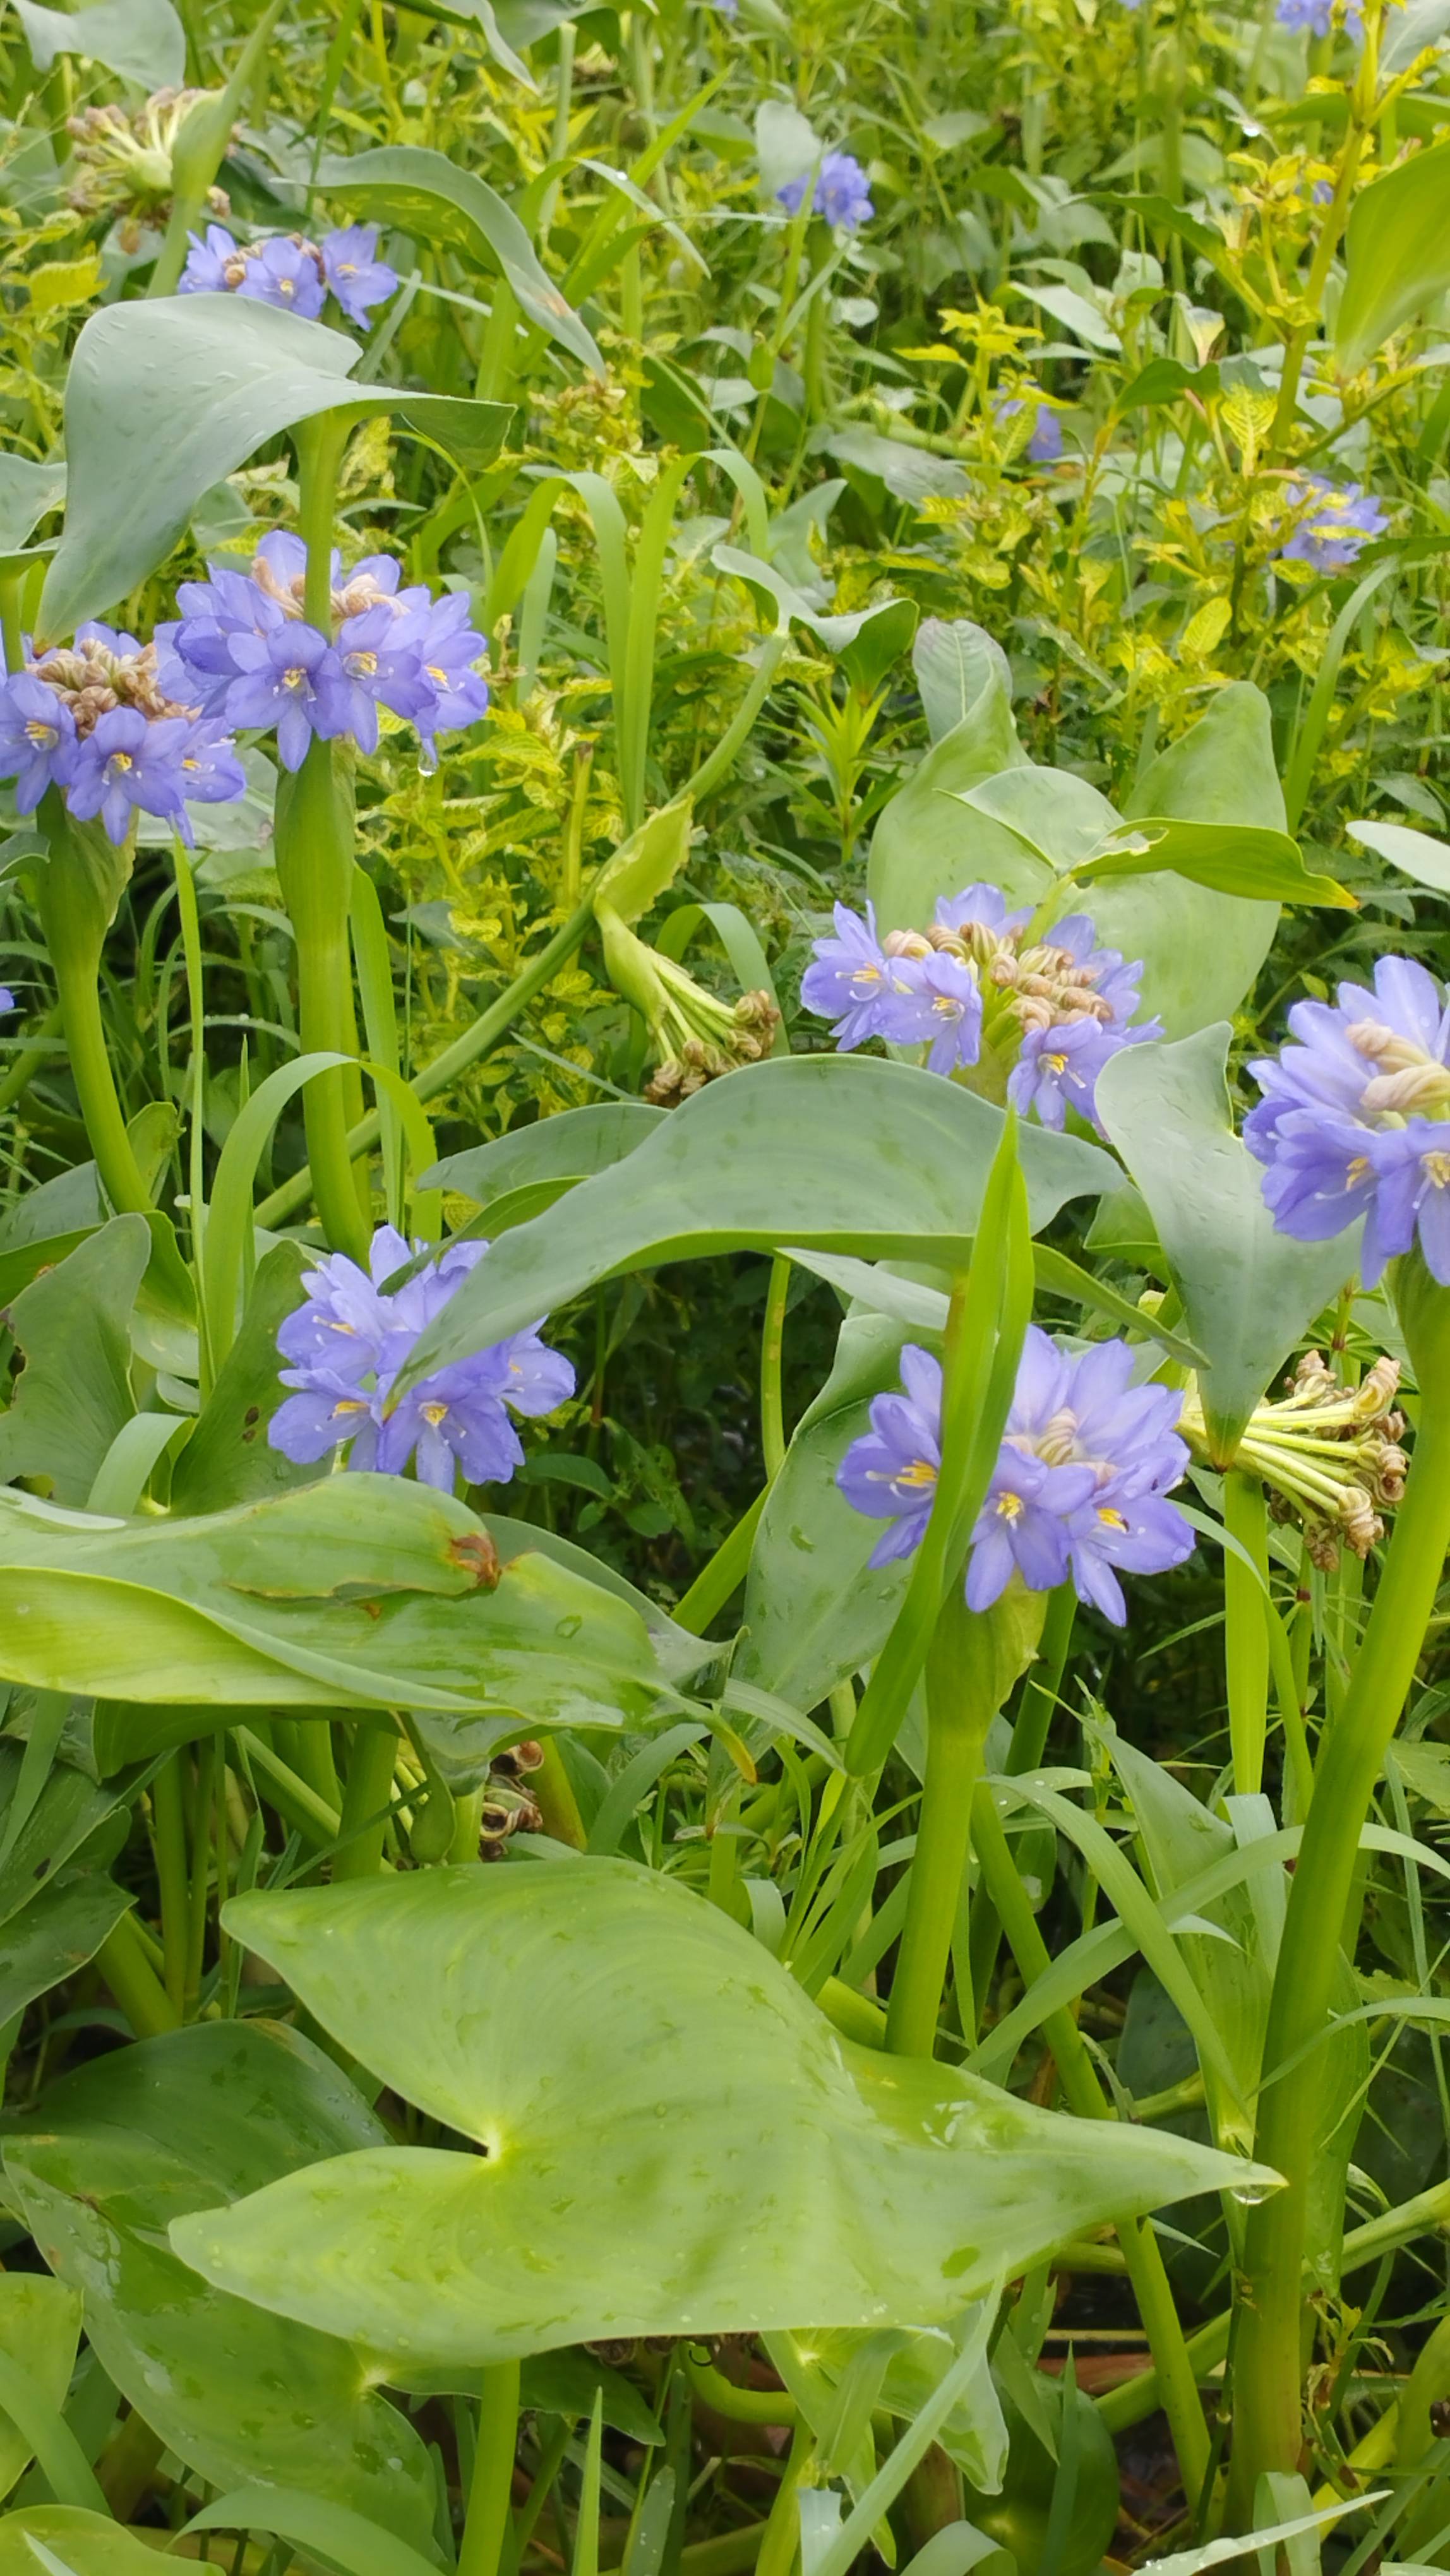
Species: Heartleaf False Pickerelweed (Monochoria korsakowii)